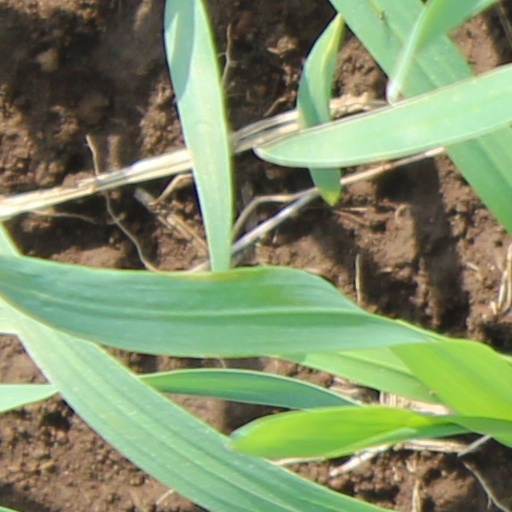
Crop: wheat